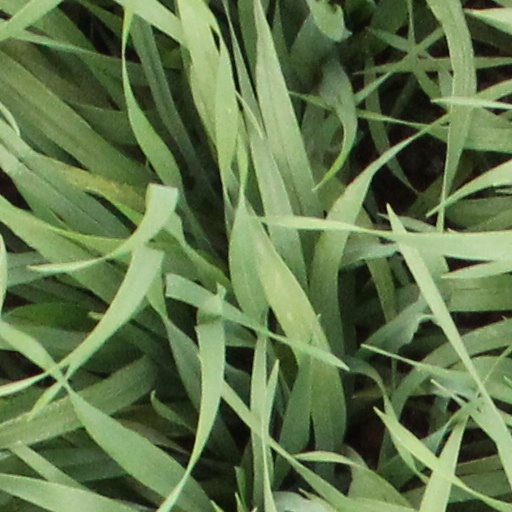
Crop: wheat